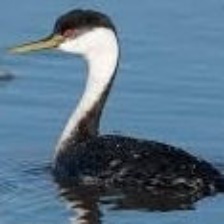
Species: CLARKS GREBE
Scientific name: AECHMOPHORUS CLARKII